Onychomycosis

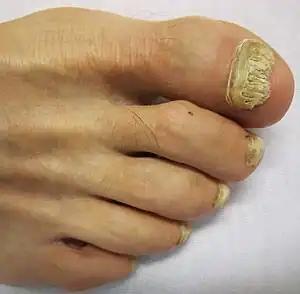
A toenail affected by onychomycosis

Onychomycosis, also known as tinea unguium, is a fungal infection of the nail. Symptoms may include white or yellow nail discoloration, thickening of the nail, and separation of the nail from the nail bed. Fingernails may be affected, but it is more common for toenails. Complications may include cellulitis of the lower leg.